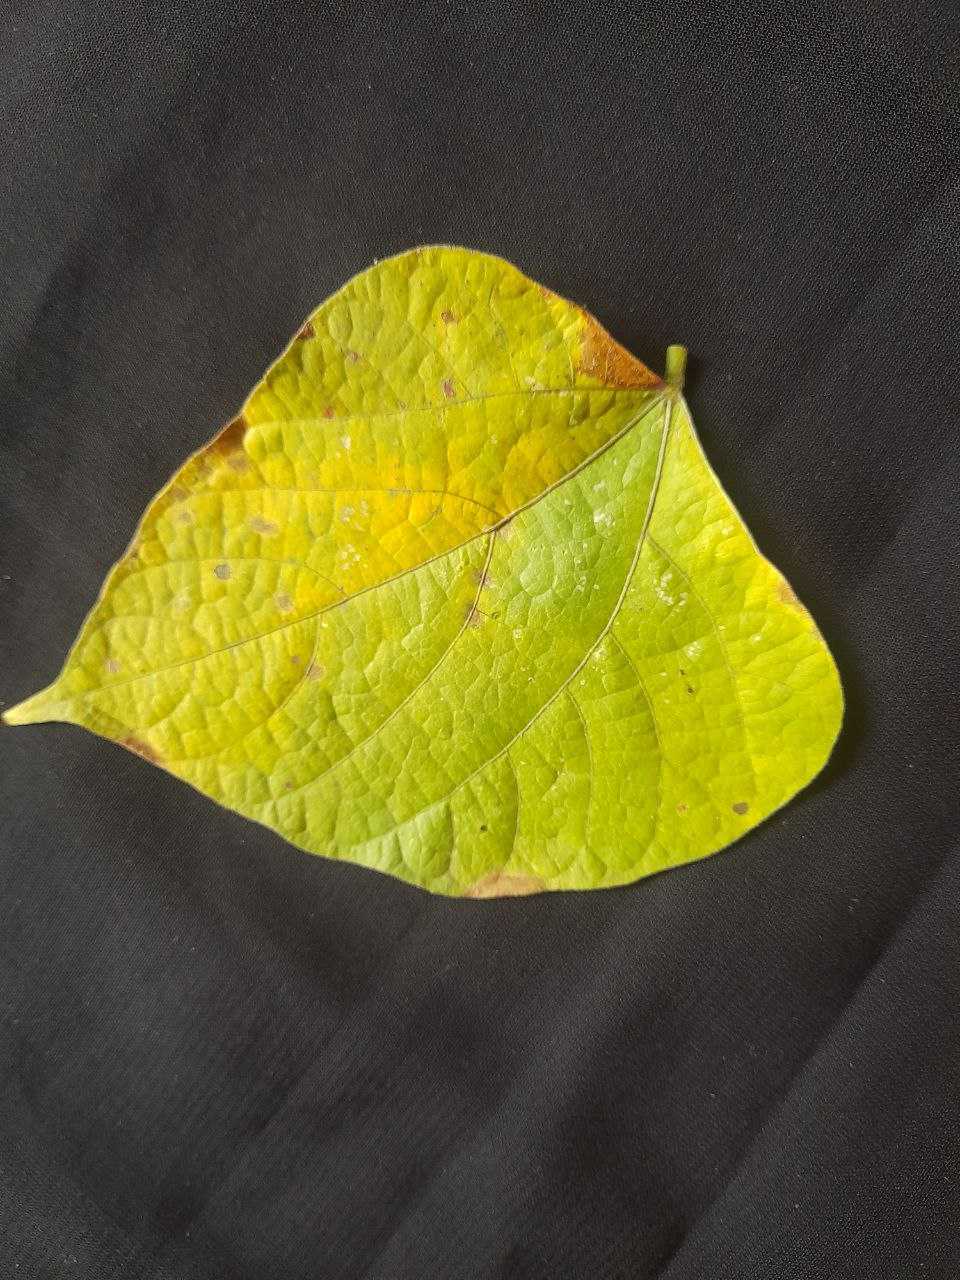
Crop: bean
Leaf condition: Rust